2016 Bolivian constitutional referendum

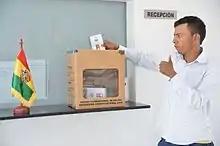
A referendum voter

Article 168 of the 2009 constitution allows the President and Vice-President to put themselves forward for re-election only once, limiting the number of terms to two. The governing party, the Movement for Socialism (MAS) sponsored an effort to amend this article. The referendum was authorized by a combined session of the Plurinational Legislative Assembly on 26 September 2015, by a vote of 112 to 41. Law 757, which convenes the February referendum, was passed 113 to 43, and was promulgated on 5 November 2015.